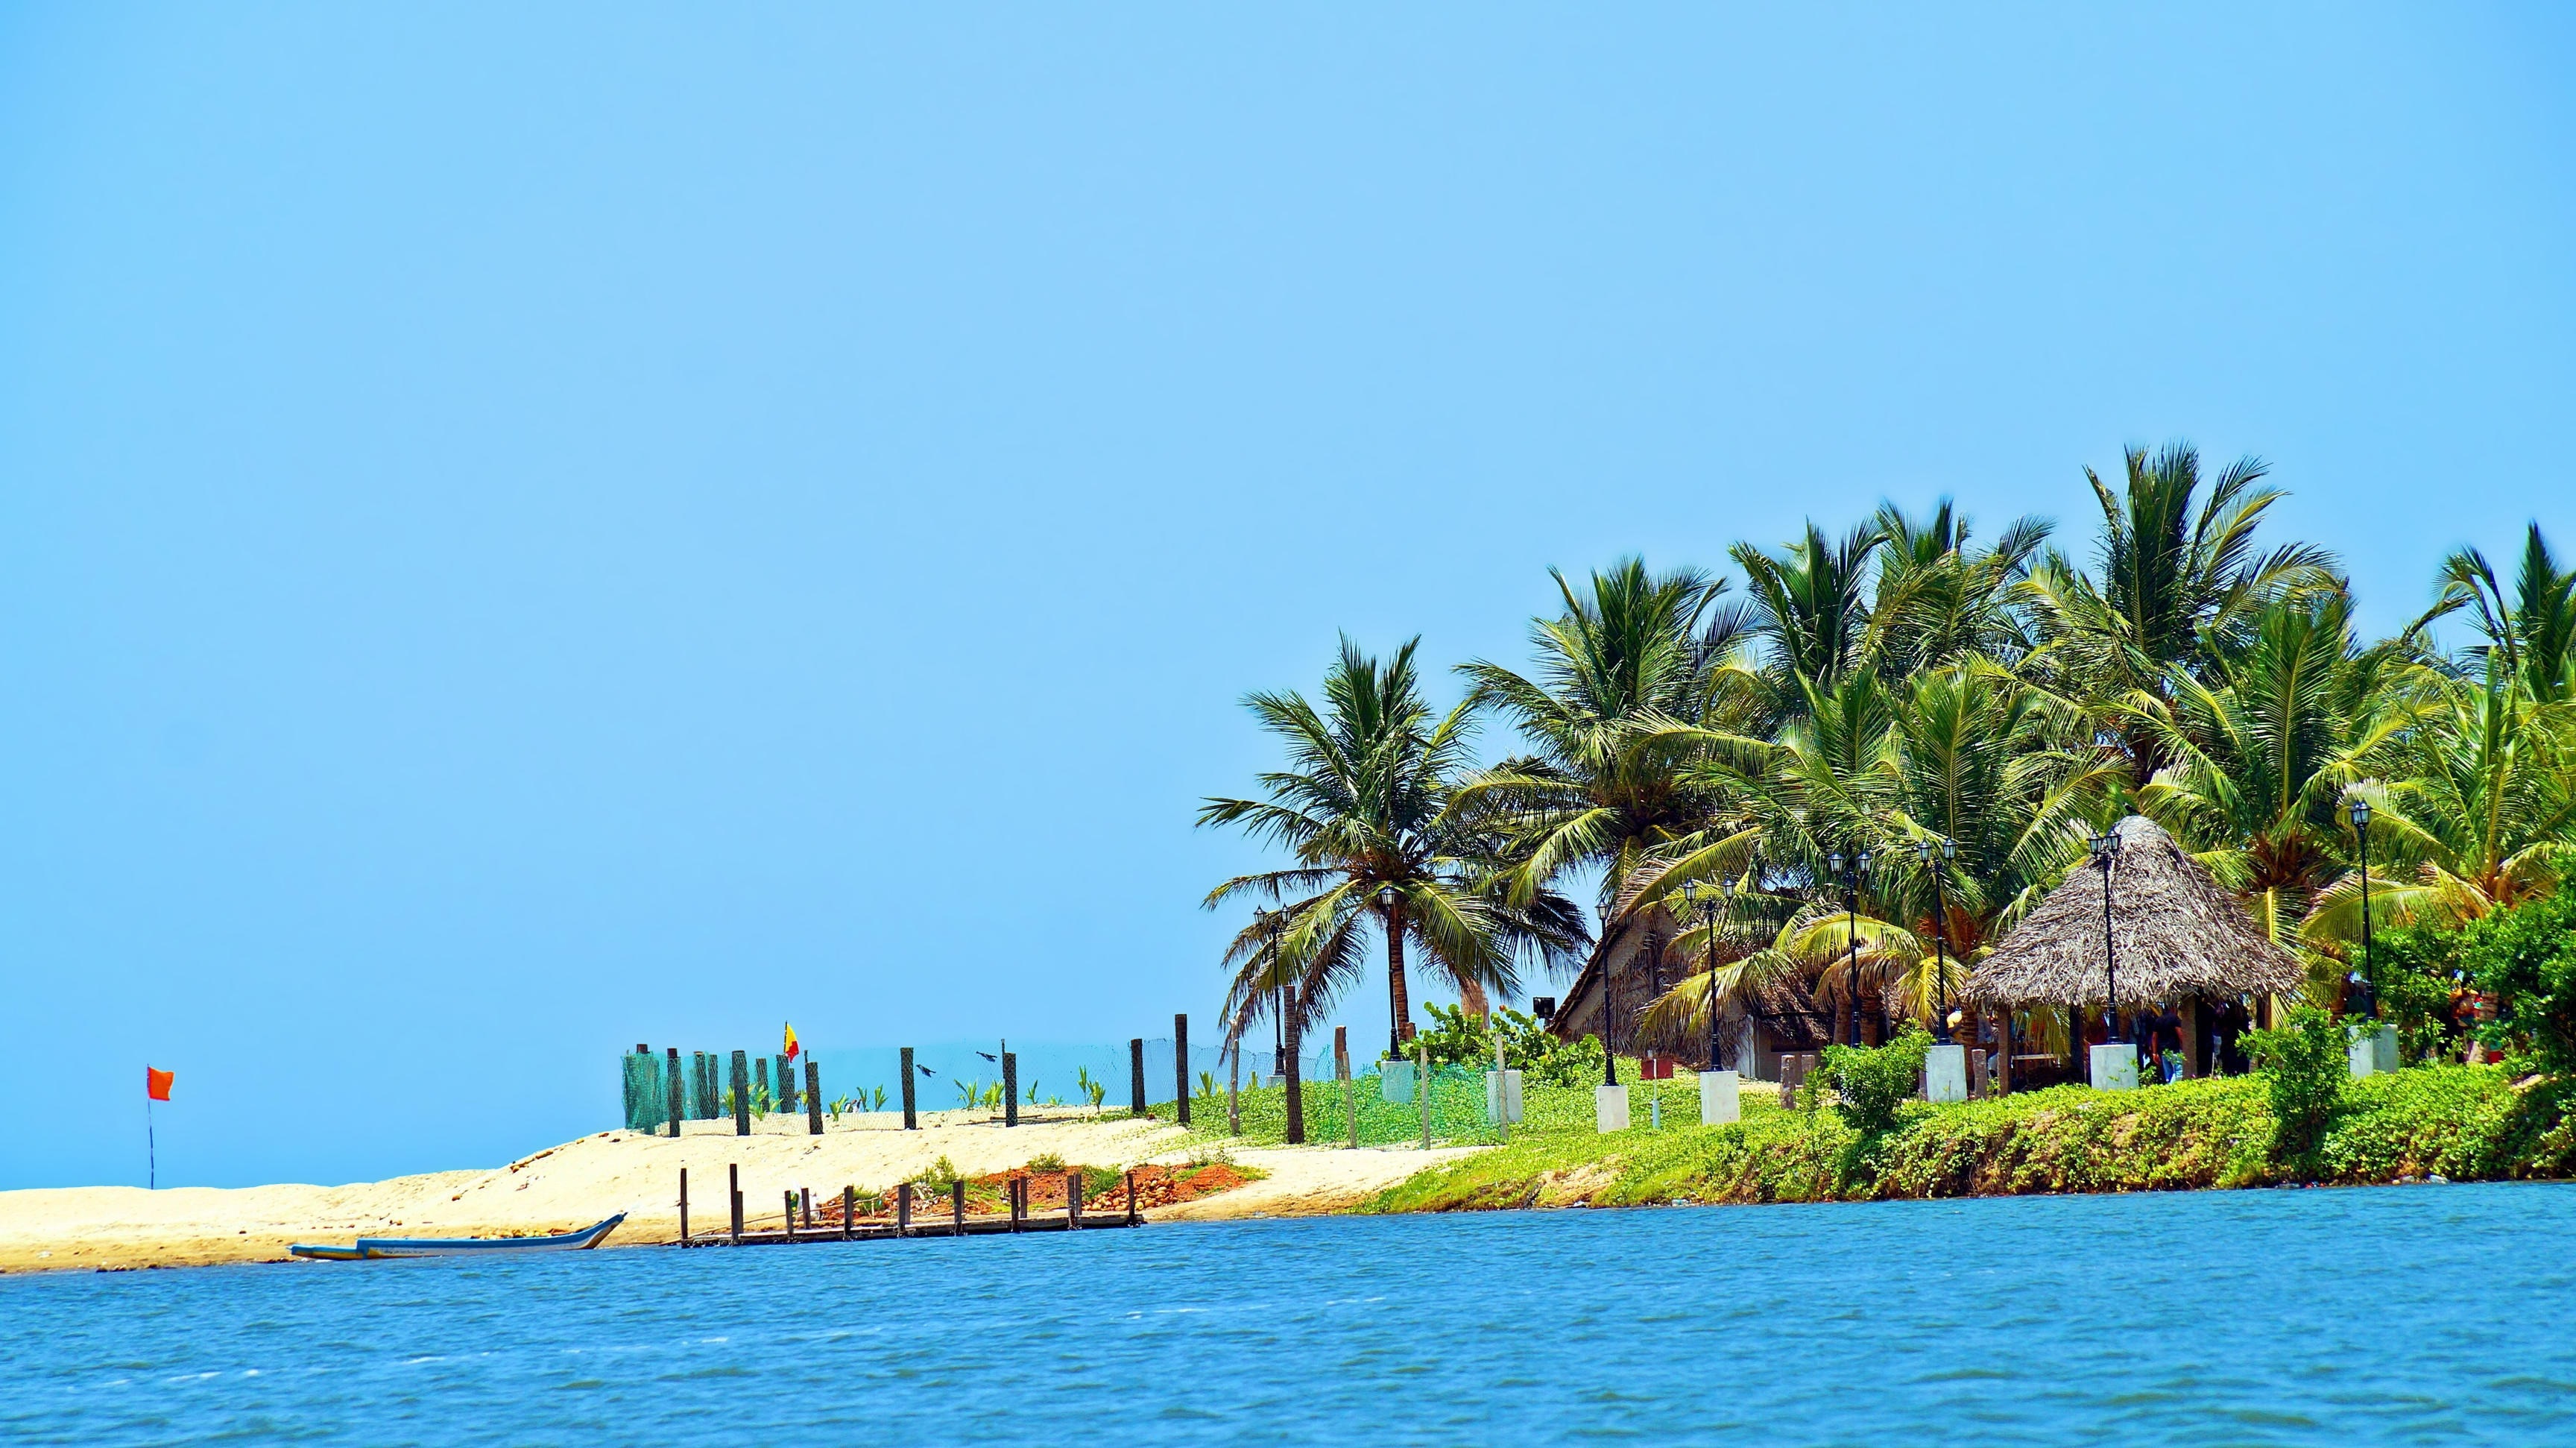
sea, shore, vacation, beach, caribbean, coast, ocean, arecales, bay, island, islet, lagoon, tropics, cape, resort, archipelago